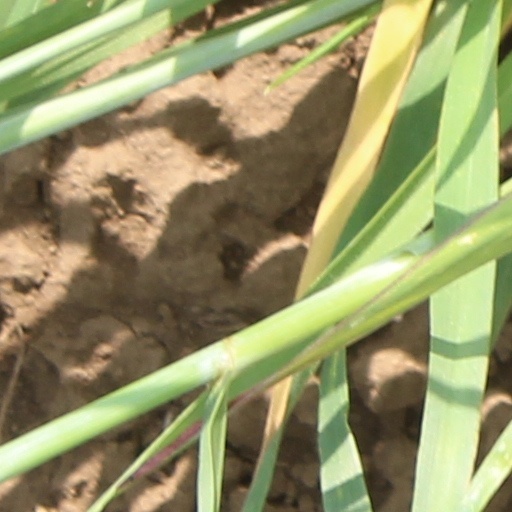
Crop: wheat